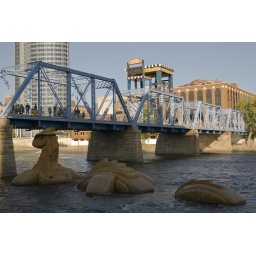
Nessie and The Furniture at the walking bridge near Grand Valley State University.